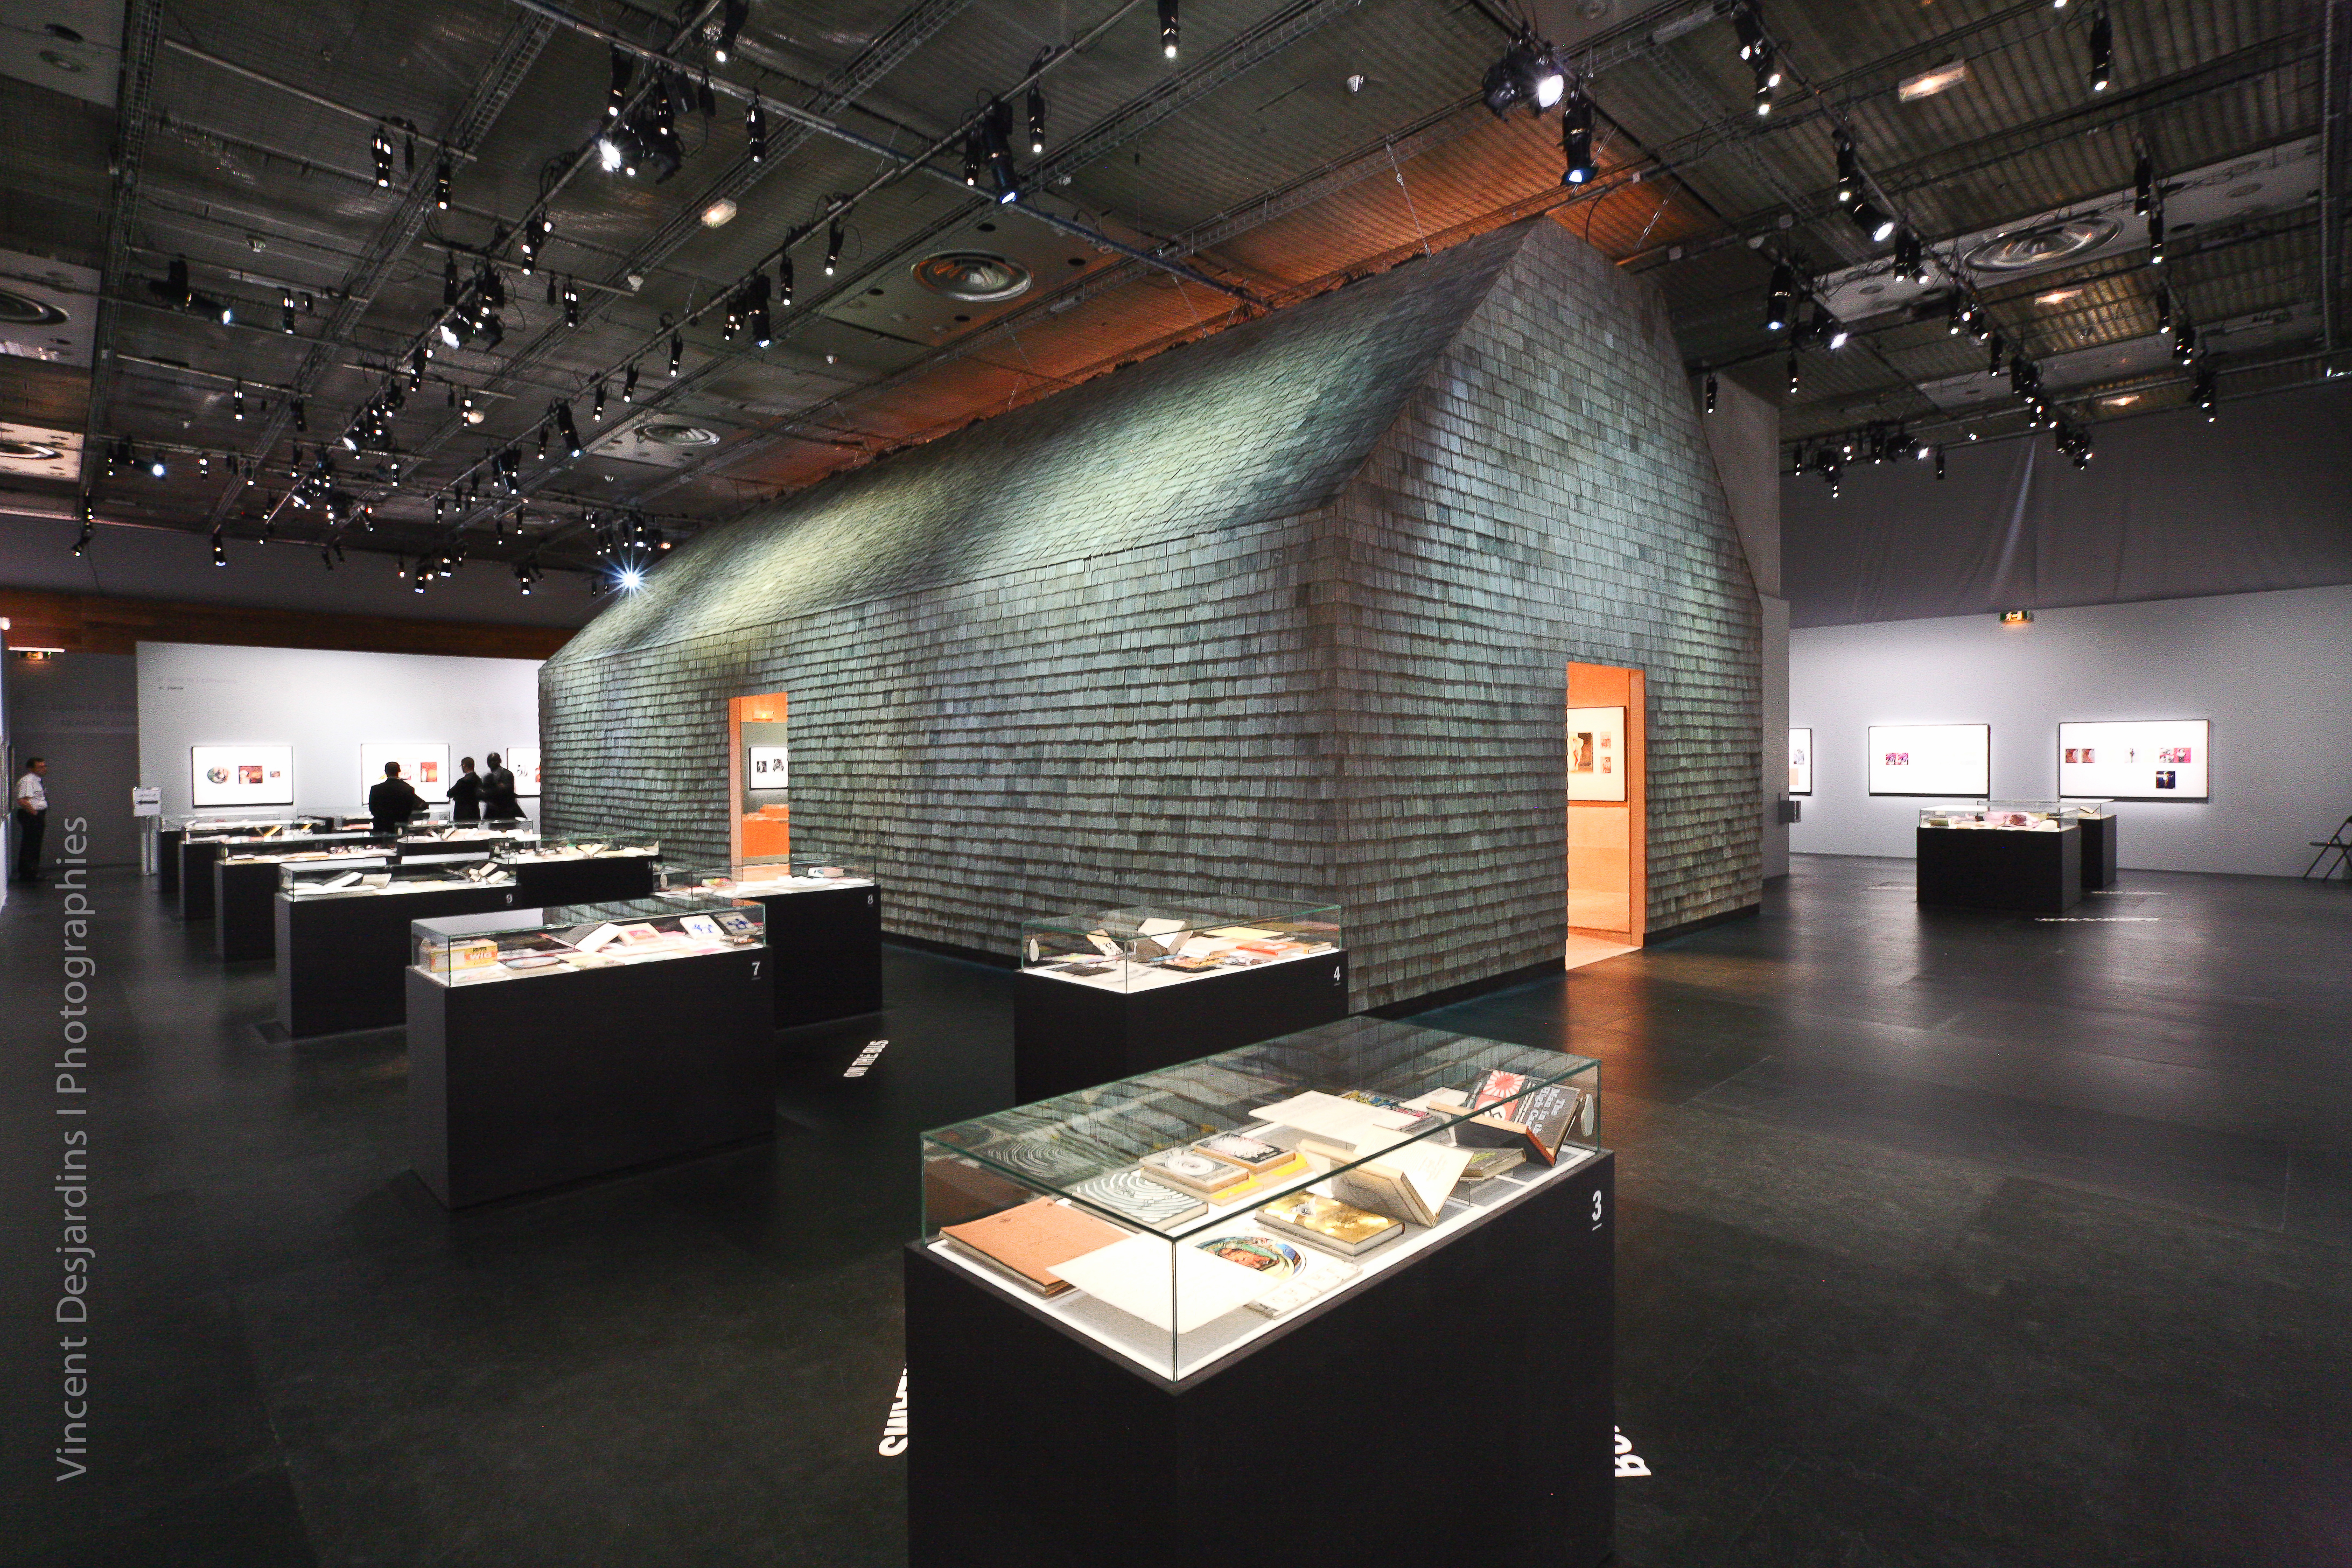
paris, museum, interior design, stage, exposition, design, bnf, tourist attraction, exhibition, screenshot, richardprince, biblioth quenationaledefrance, scenographer